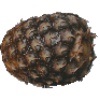
Label: Pineapple 1